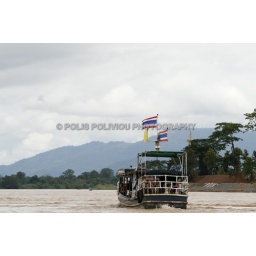
a ship in a golden triangle between Thailand, Burma and Laos